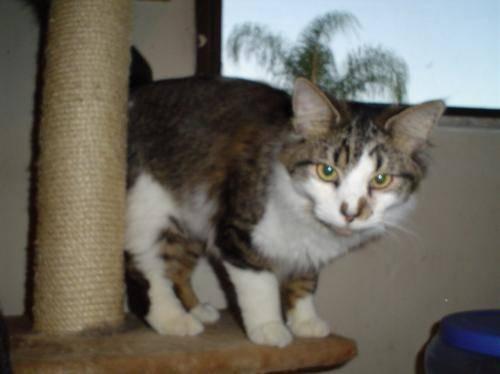
cat